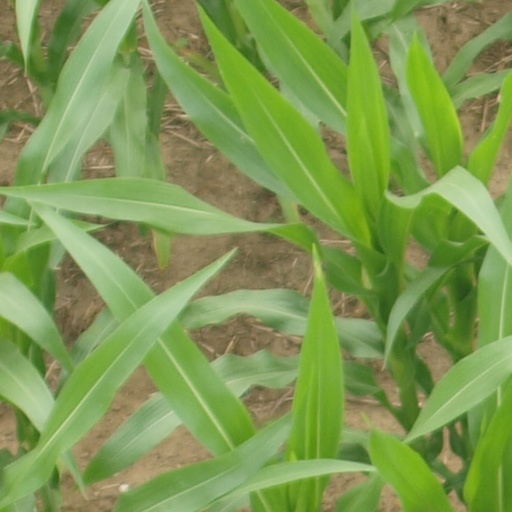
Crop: maize; corn